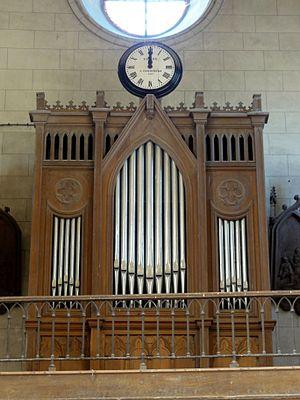
Orgue de tribune d'Antoine Sauvage (facteur d'orgues à Metz, ancien ouvrier chez Cavaillé-Coll et Daublaine &amp
Cette liste prend en compte les orgues de Picardie classés uniquement, au titre objet ou immeuble, que ce soit pour leur buffet ou leur partie instrumentale et répertoriés dans la base Palissy des Monuments historiques de France. La section Reprises recense les modifications les plus importantes. Dans certains cas le classement du buffet intègre également la tribune. À défaut de précision, le classement est réputé acquis au titre objet mais les initiales I.D. signifient au titre Immeuble par Destination et I. au titre Immeuble.
L'église Saint-Pierre est une église catholique paroissiale située à Béthisy-Saint-Pierre, en France. C'est un édifice vaste et complexe de style essentiellement roman tardif et gothique primitif, dont les parties orientales ont été plusieurs fois remaniées. À la dernière période romane appartiennent la nef, les bas-côtés, la plus grande partie du chœur et la chapelle latérale sud transformée en sacristie. Les bas-côtés et les grandes arcades de la nef sont les parties les parties les plus anciennes restées authentiques. Ici se rencontrent des tendances archaïques et innovateurs, avec d'une part, des piliers carrés et des arcades en plein cintre, sans le moindre chapiteau, et d'autre part, des voûtes d'ogives d'école lombarde. Aucune autre église du Valois possède des bas-côtés comparables. La nef a été très lourdement restaurée à la fin du XIXᵉ siècle, soit avant le classement au monuments historiques par arrêté du 7 mai 1913, dont elle a été exclue. Les parties hautes ont donc été dénaturées, mais le plan et l'élévation d'origine sont néanmoins conservés.
Cet article recense les orgues actuellement présents dans les trois départements de la Picardie, Aisne, Oise et Somme.